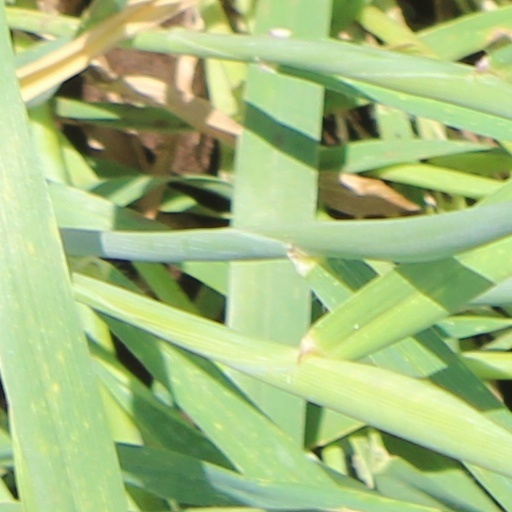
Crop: wheat